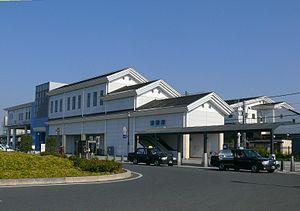
La gare de Kurihashi est une gare ferroviaire de la ville de Kuki, dans la préfecture de Saitama au Japon. La gare est exploitée par les compagnies JR East et Tōbu.